We've Got Each Other

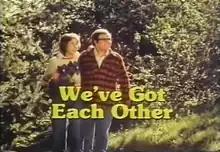

We've Got Each Other is an American television sitcom that aired on CBS from October 1, 1977, to January 7, 1978.